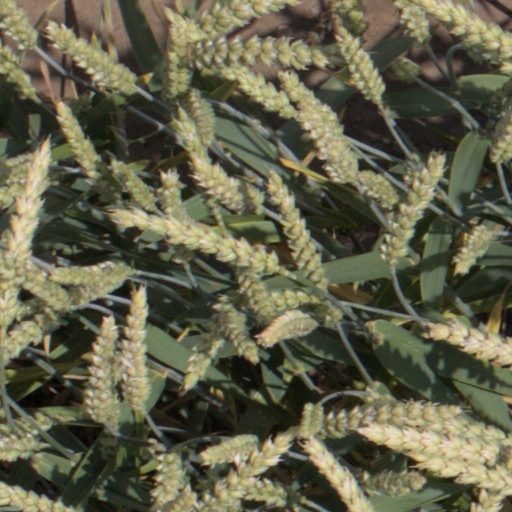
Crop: wheat